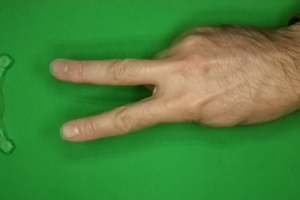
Label: scissors